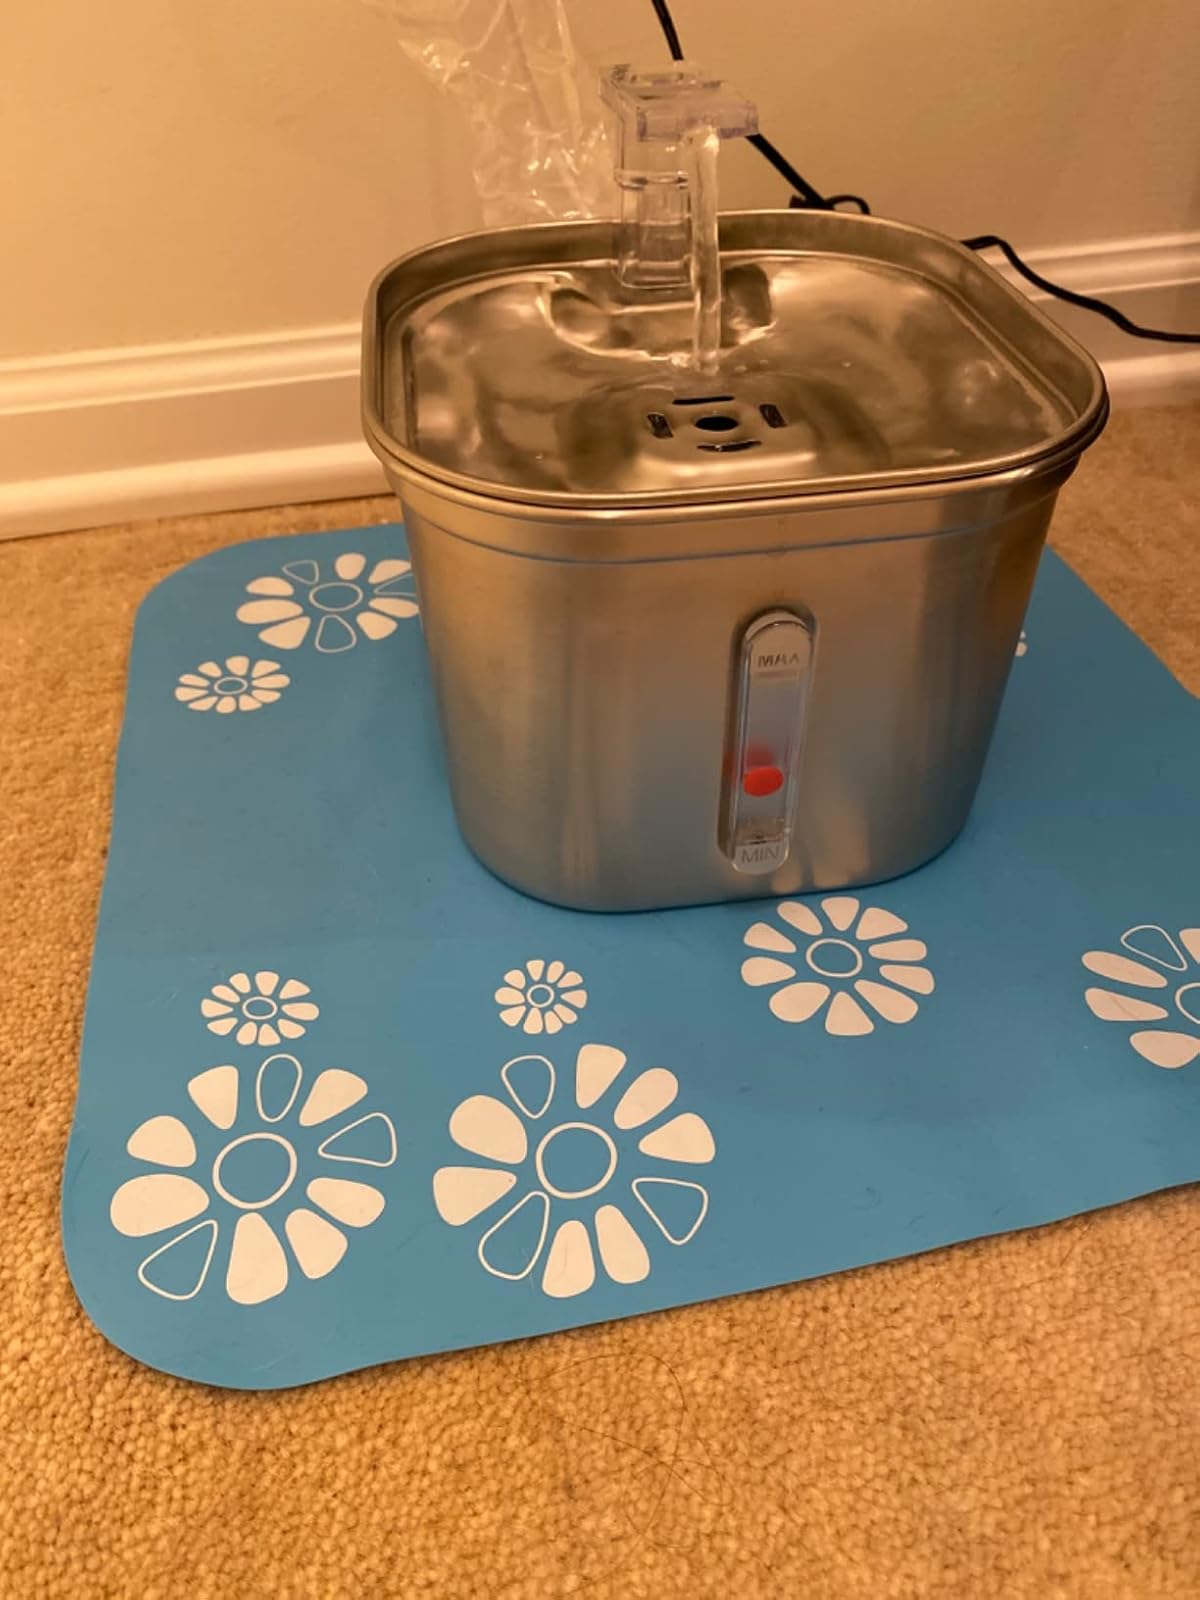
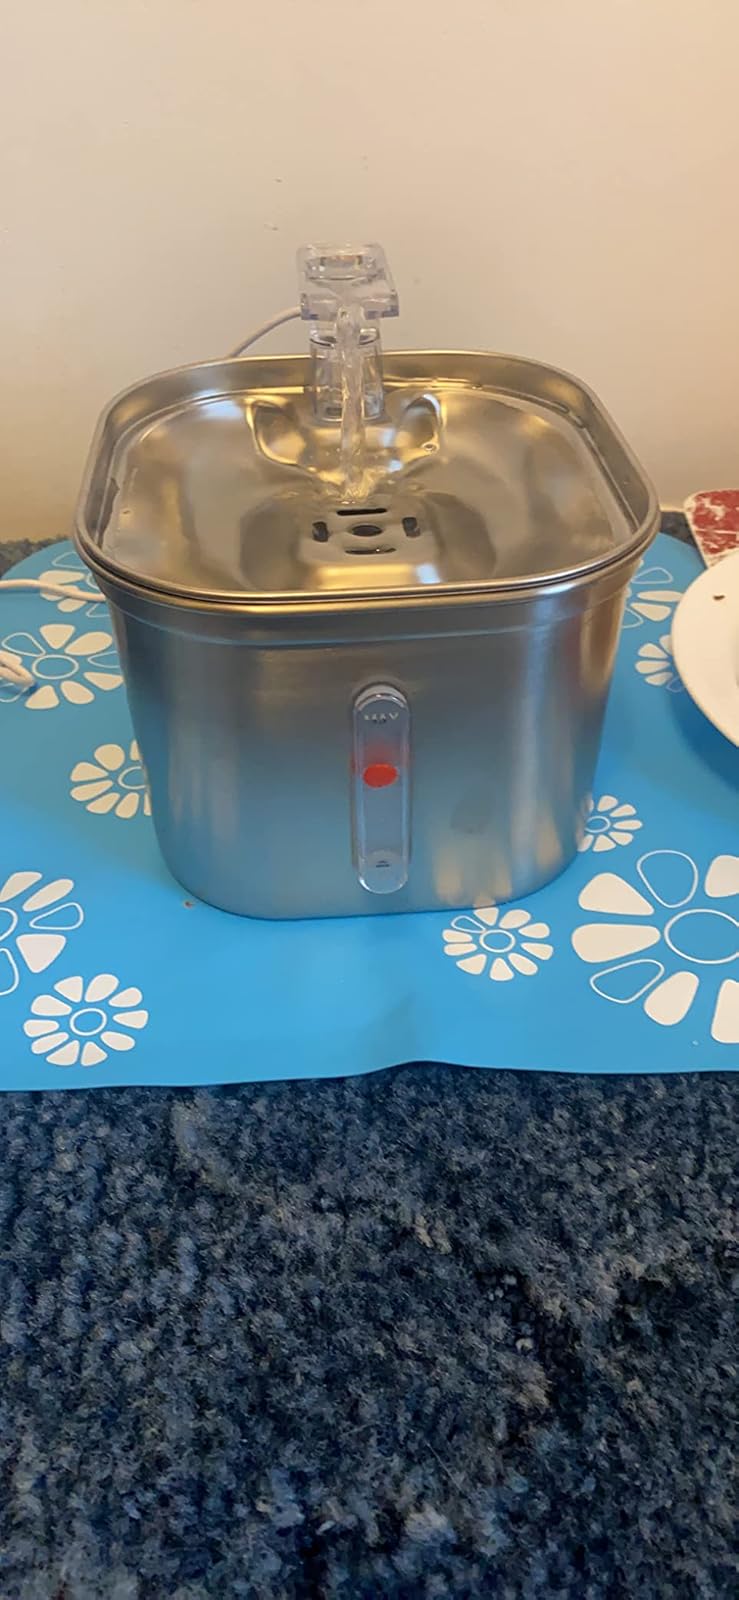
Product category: items_bowl
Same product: yes